Paavo Nurmi

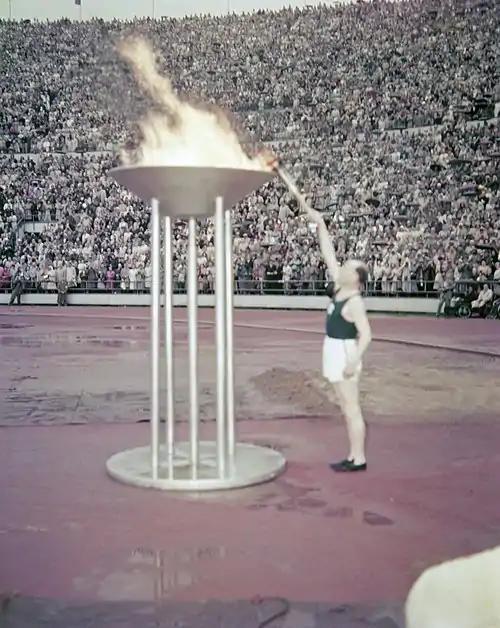
Nurmi lights the Olympic Flame in 1952

While active as a runner, Nurmi was known to be secretive about his training methods. Always running alone, he upped his pace and quickly exhausted anyone who was bold enough to join him. Even his club mate Harri Larva had learned little from him. After ending his career, Nurmi became a coach for the Finnish Athletics Federation and trained runners for the 1936 Summer Olympics in Berlin. In 1935, Nurmi along with the entire board of directors quit the federation after a heated 40–38 vote to resume athletic relations with Sweden. However, Nurmi returned to coaching three months later and the Finnish distance runners went on to take three gold medals, three silvers and a bronze at the Games. In 1936, Nurmi also opened a men's clothing store (haberdashery) in Helsinki. It became a popular tourist attraction, and Emil Zátopek was among those who visited the store trying to meet Nurmi. The Finn spent his time in the back room, running another new business venture; construction. As a contractor, Nurmi built forty apartment buildings in Helsinki with about a hundred flats in each. Within five years, he was rated a millionaire. His fiercest rival Ritola ended up living in one of Nurmi's flats, at half price. Nurmi also made money on the stock market, eventually becoming one of Finland's richest people.